John Hope (lawyer)

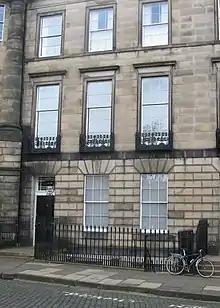
John Hope's house at 31 Moray Place, Edinburgh

From the mid-1840s, Hope campaigned vigorously for abstention from alcohol, especially among young people. In 1847 he founded the British League of Juvenile Abstainers to promote a teetotal culture among children. Under the League's auspices, he organised and financed free evening classes for young working-class men and women who might not otherwise have had access to education, at a cost to himself of some £3,000 per year. He used the classes to preach the benefits of abstention from alcohol and tobacco. By the time of Hope's death, some 30,000 people had passed through these classes.